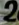
Number: 2